Mount Pleasant Classical Institute

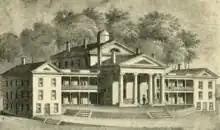
Mount Pleasant Classical Institute was a boys’ boarding school in Amherst, Massachusetts.

Abolitionist preacher Henry Ward Beecher and brother of Harriet Beecher Stowe was the second student enrolled in the school after its inception. Yearly tuition was over $250.